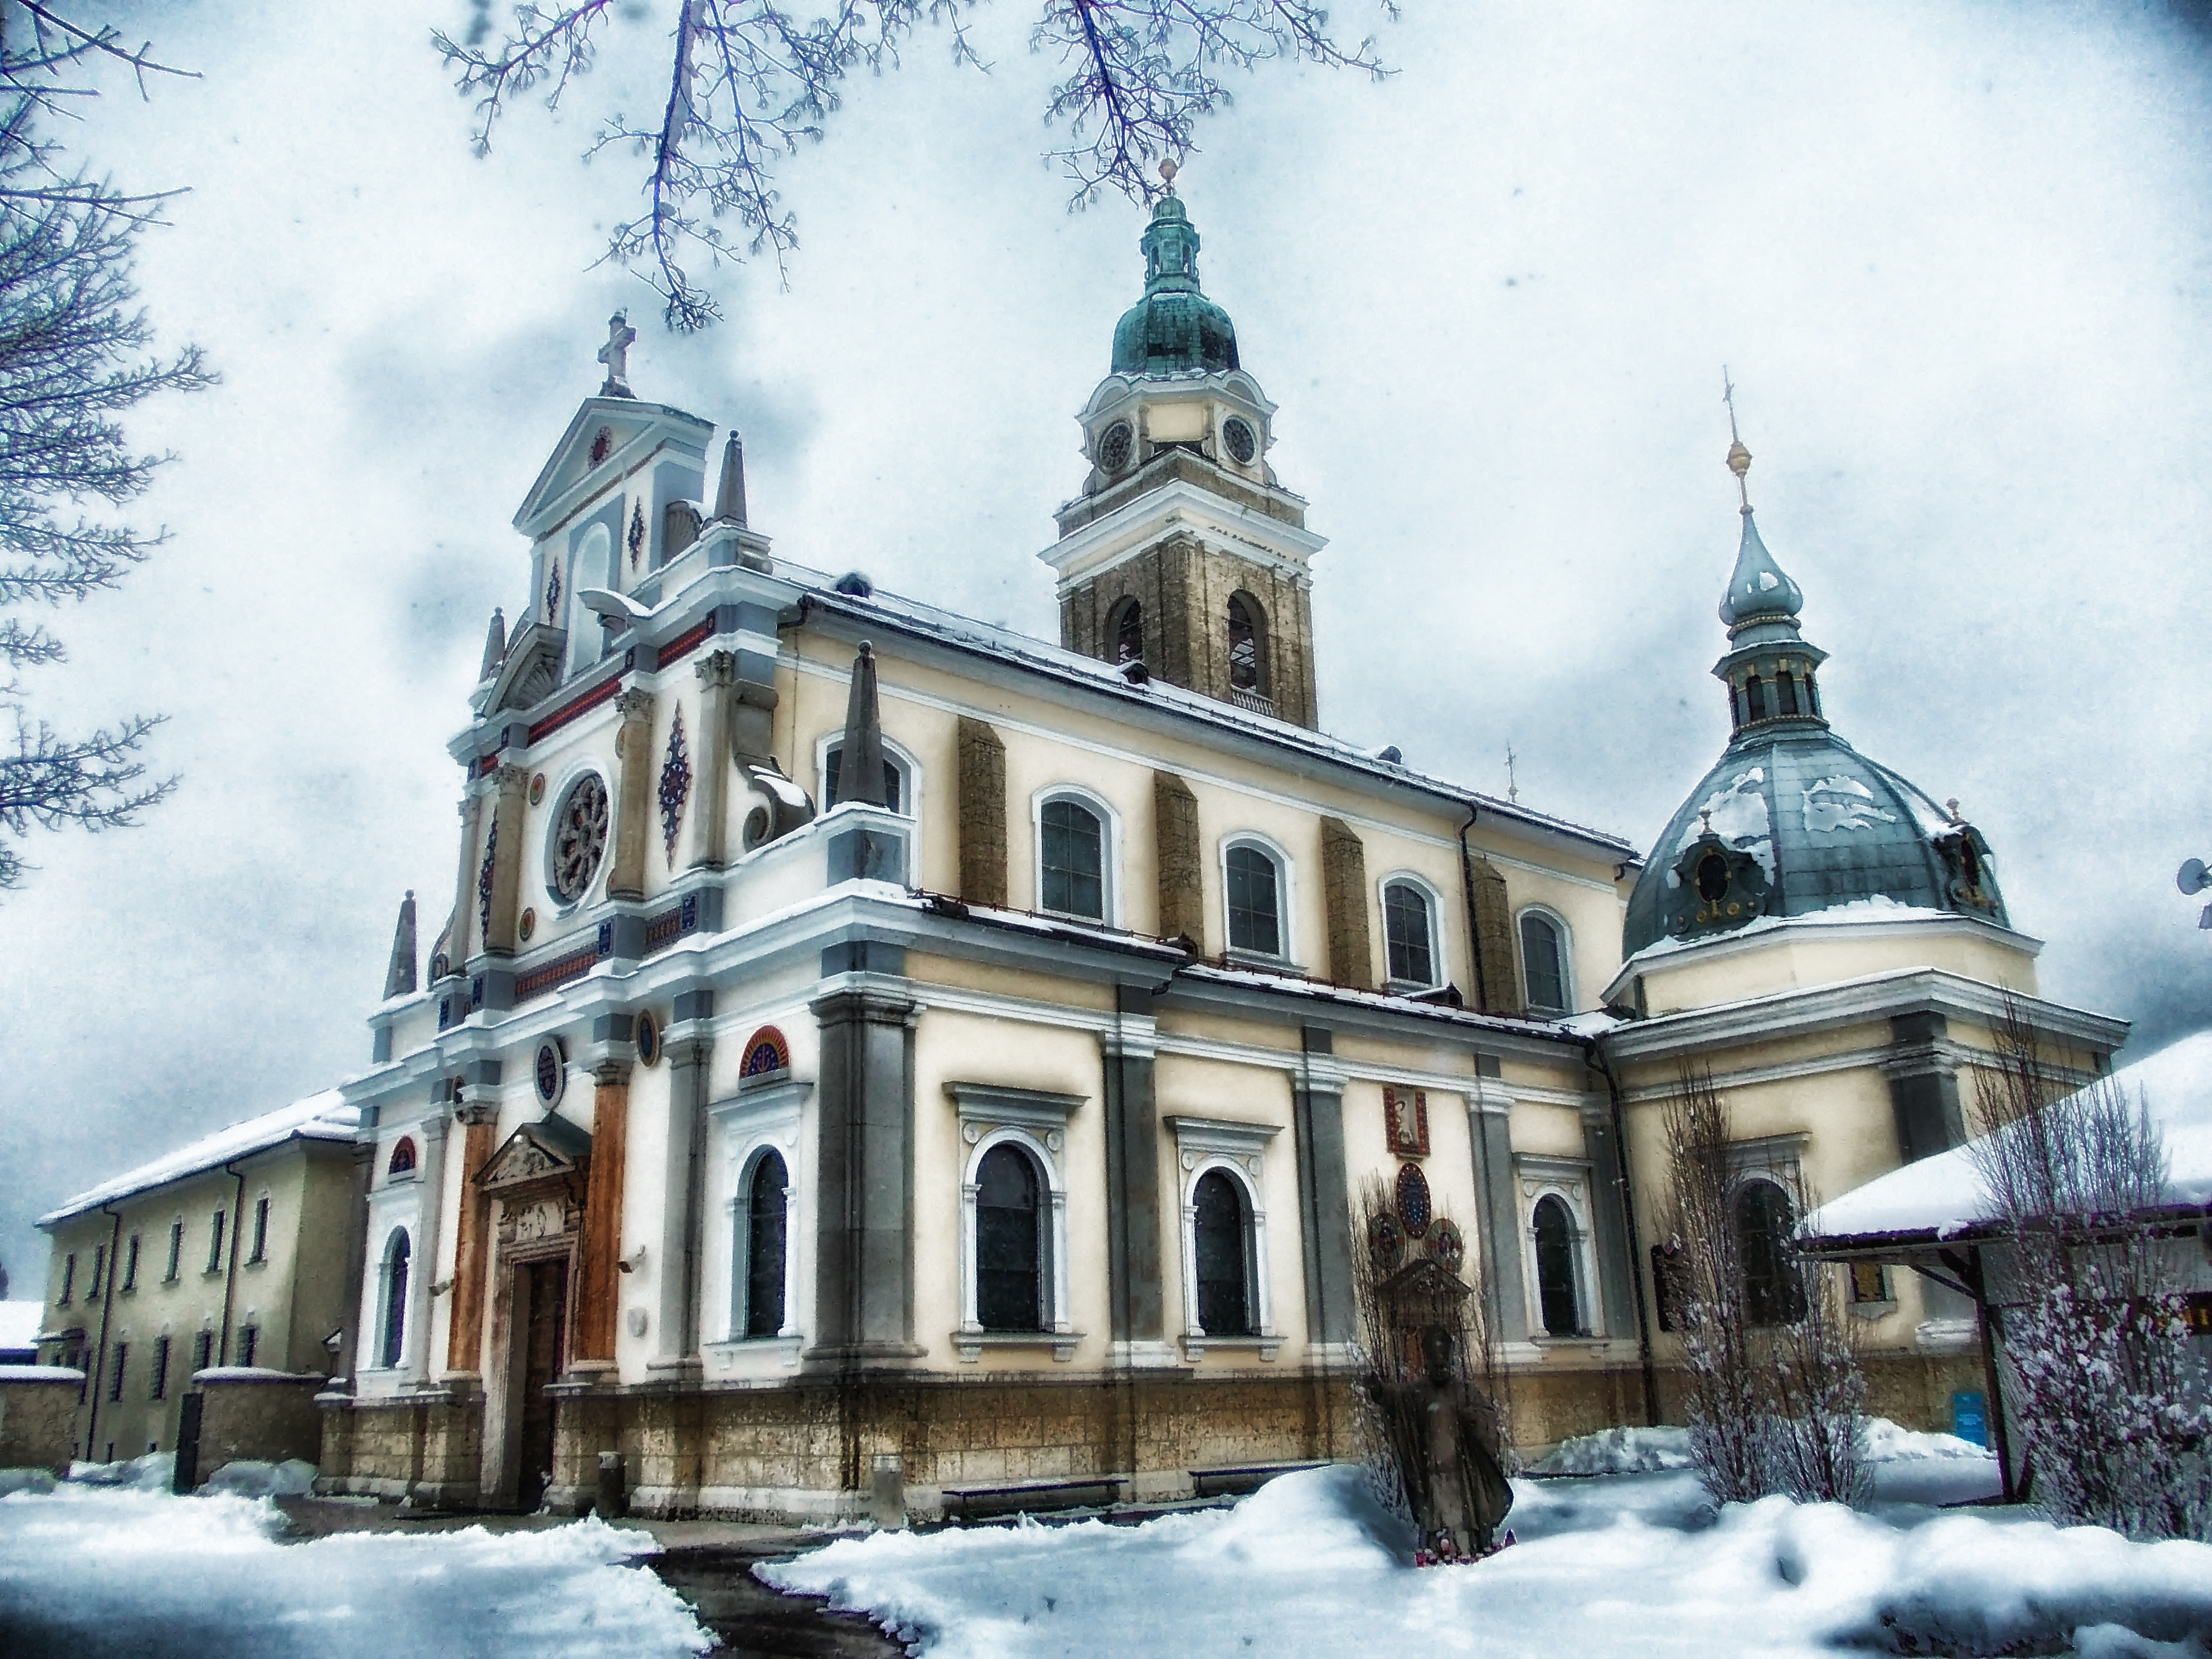
nature, snow, winter, architecture, sky, countryside, house, town, building, chateau, country, cityscape, ice, scenic, weather, religion, landmark, facade, church, season, place of worship, outside, hdr, clouds, faith, monastery, estate, slovenia